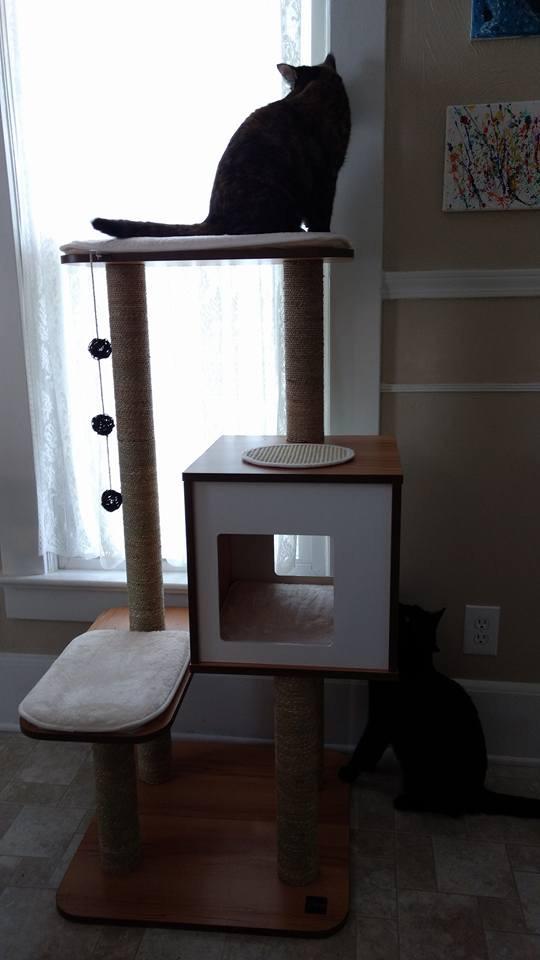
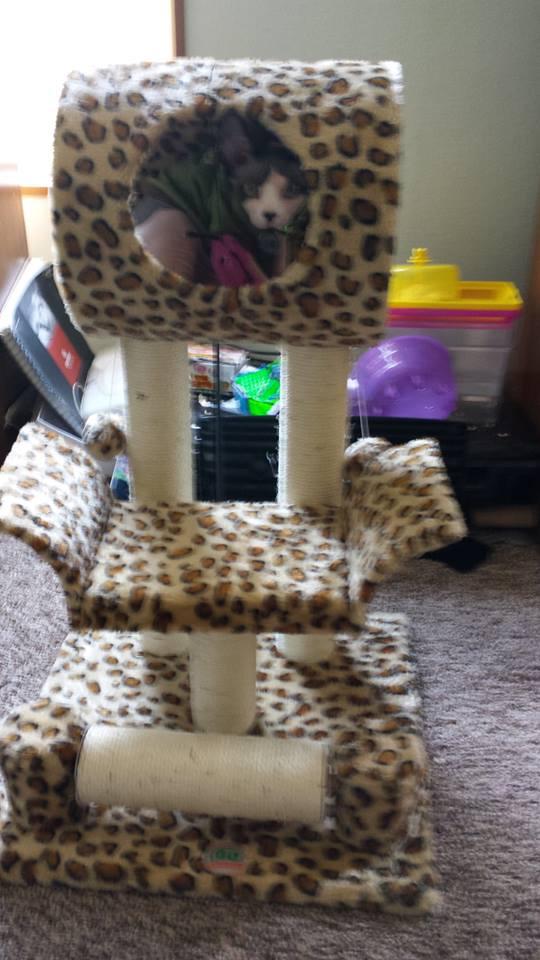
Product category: items_cat tree
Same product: no